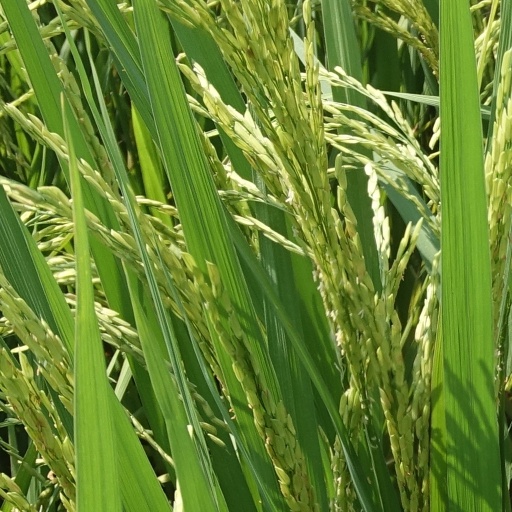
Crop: rice